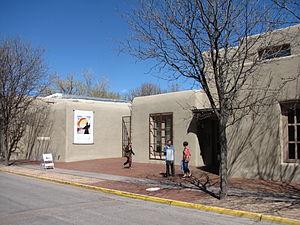
Le Georgia O'Keeffe Museum est dédié à l'héritage artistique de Georgia O'Keeffe, à sa vie, au modernisme américain et à l'engagement du public. Il a ouvert ses portes le 17 juillet 1997, onze ans après le décès de l'artiste et comprend deux sites, Santa Fe et Abiquiú, tous deux au Nouveau-Mexique. Outre le Georgia O'Keeffe Museum à Santa Fe, le O'Keeffe comprend également la bibliothèque et les archives de son centre de recherche situés dans la maison historique AM Bergere, l'annexe du service éducatif pour les programmes jeunesse et publics, la demeure historique et le studio de Georgia O'Keeffe à Abiquiu, le centre d'accueil O'Keeffe à Abiquiu et les magasins du musée à Santa Fe et à Abiquiú. Le logement secondaire de Georgia O'Keeffe à Ghost Ranch fait également partie des actifs du musée O'Keeffe, mais il n'est pas ouvert au public.